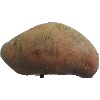
Label: Potato Sweet 1